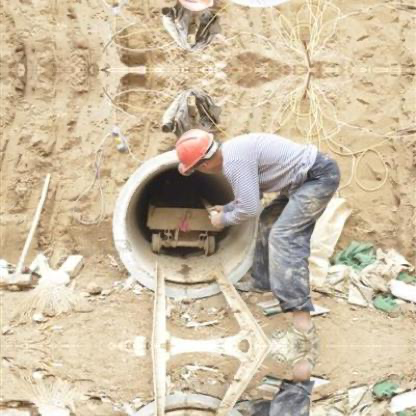
Objects in the image:
label: helmet
label: helmet